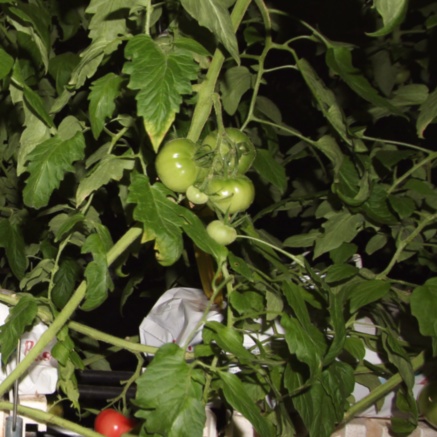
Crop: tomato